Daniel Thew Wright Sr.

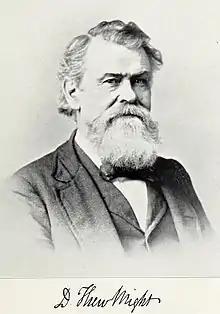
Daniel Thew Wright Sr., in 1894.

Daniel Thew Wright Sr. (25 March 1825 – 11 September 1912) was a member of the Ohio Supreme Court Commission of 1876, appointed from Hamilton County, Ohio to address an overage of Ohio Supreme Court cases. Ohio Governor Rutherford B. Hayes appointed Thew to the Commission on February 2, 1876, along with five other members. Thew served until the Commission was disbanded, in 1879.